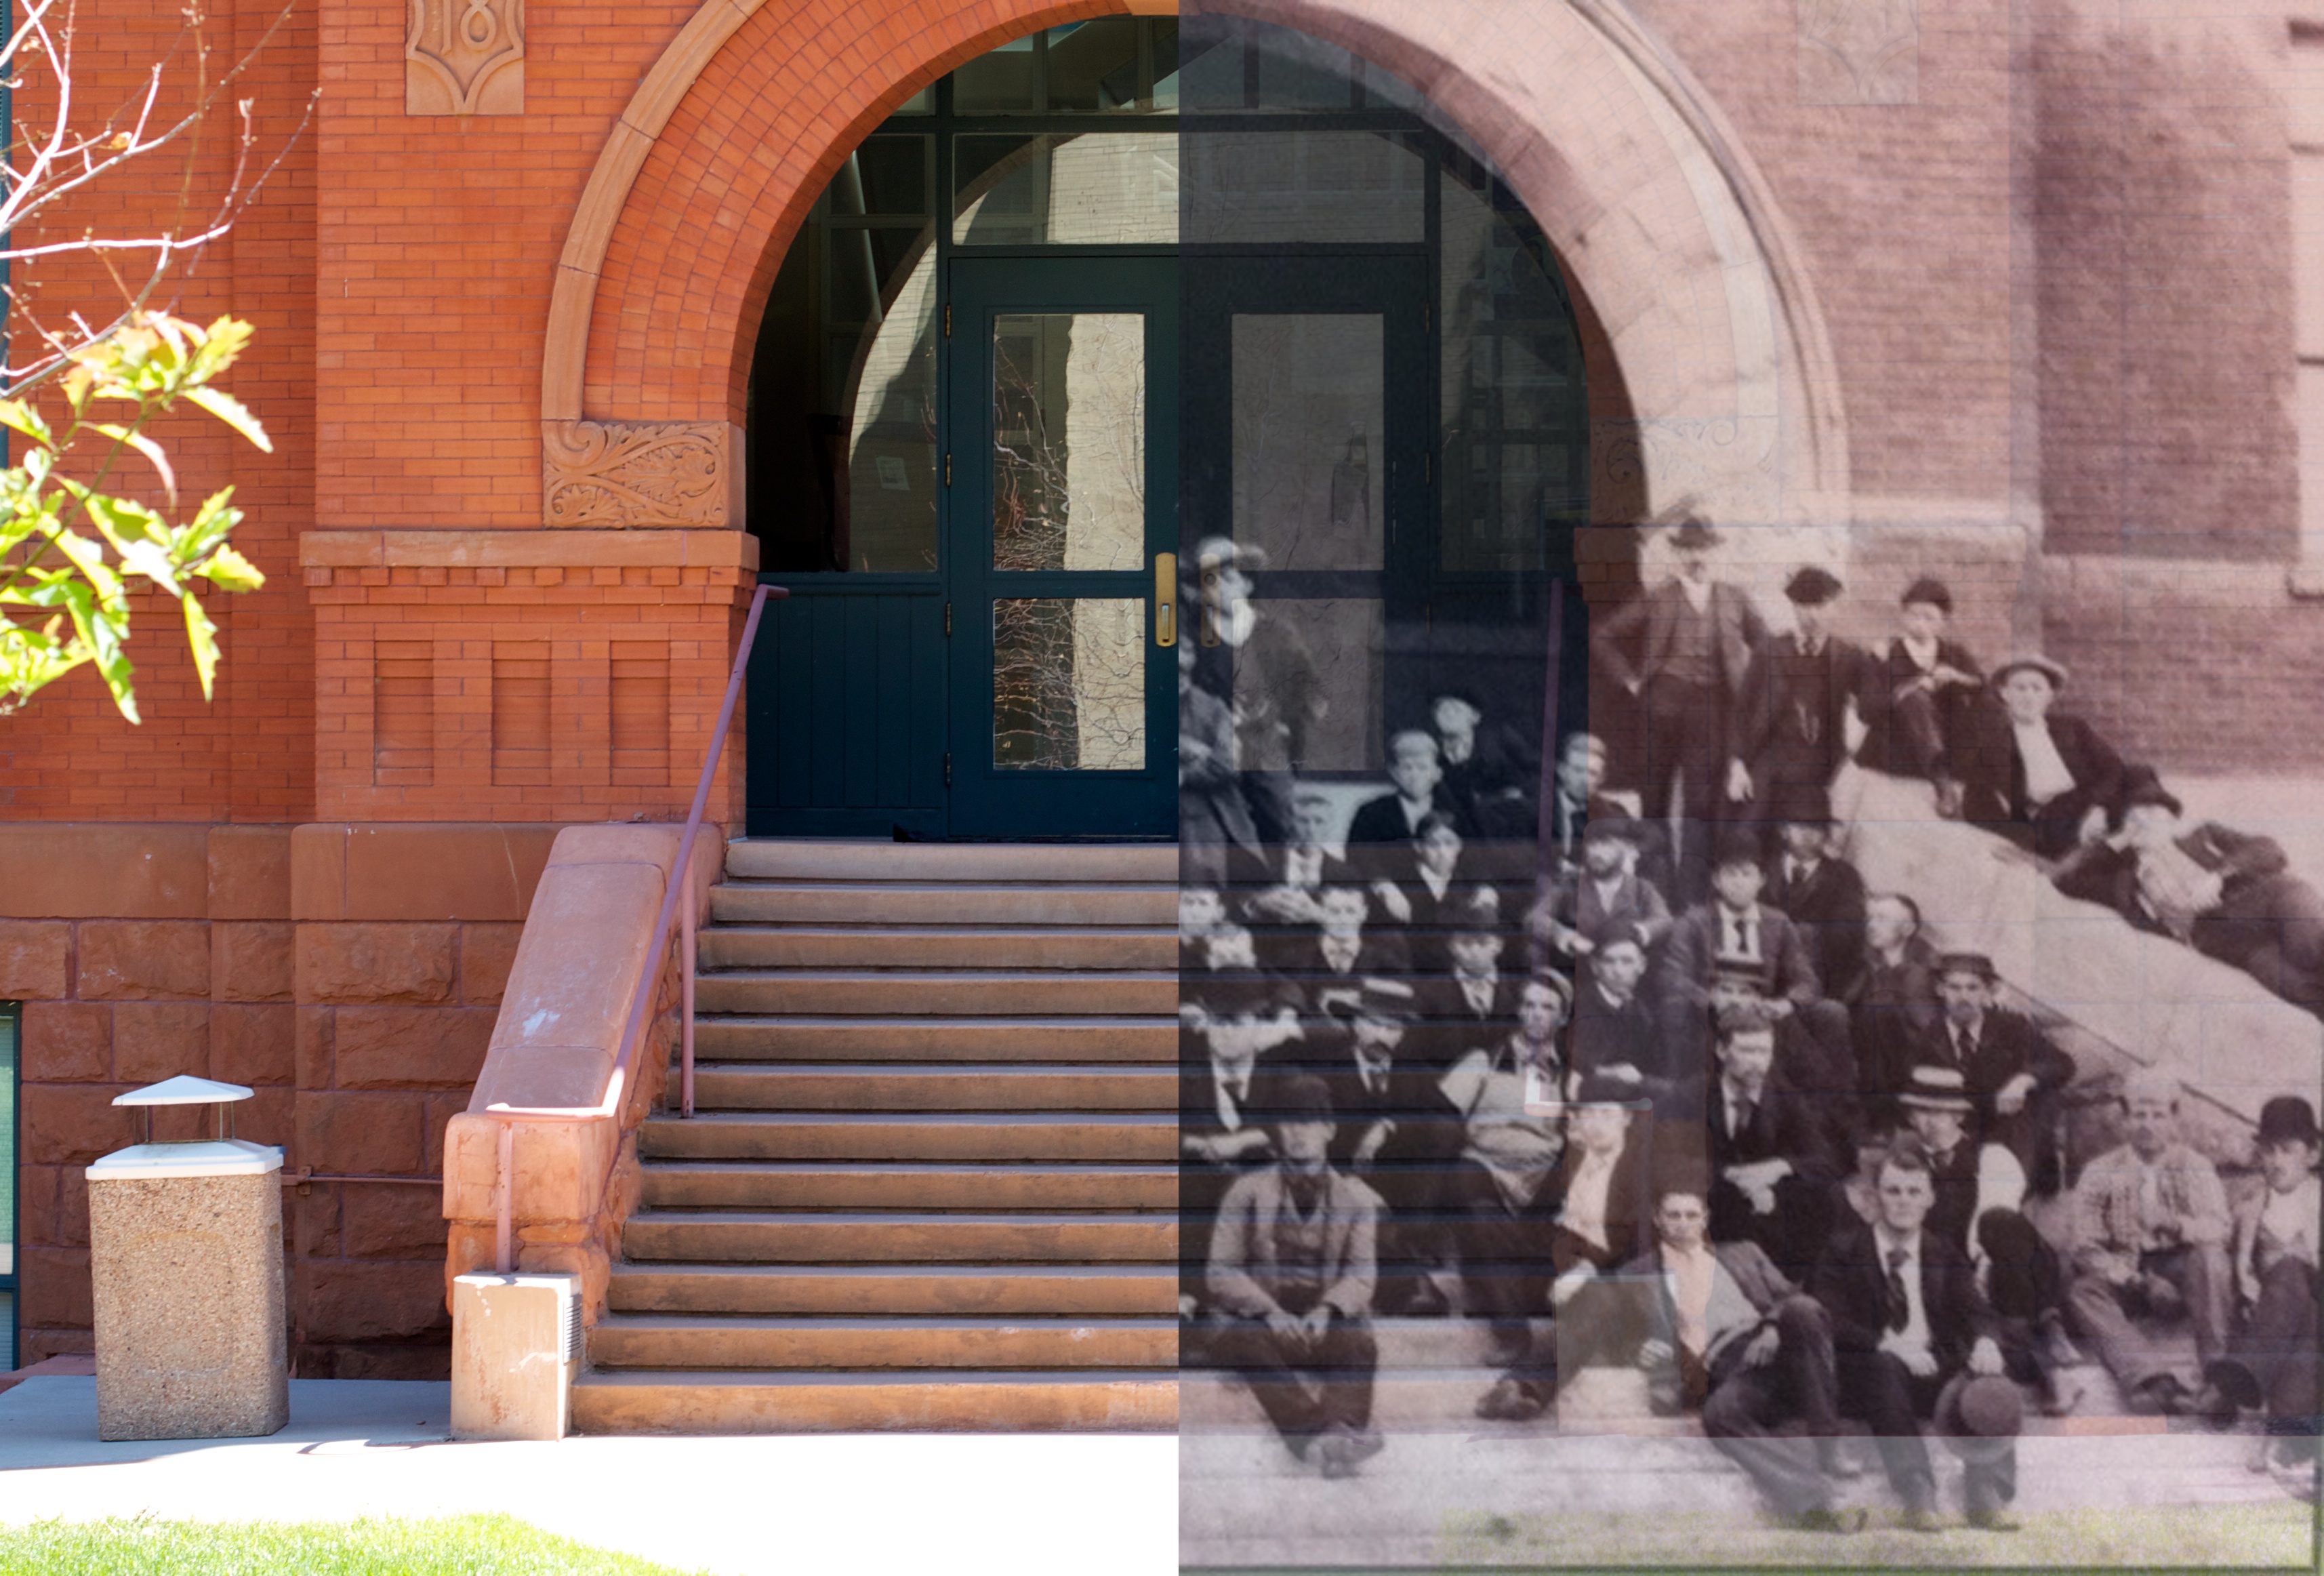
building, wall, arch, facade, odyssey